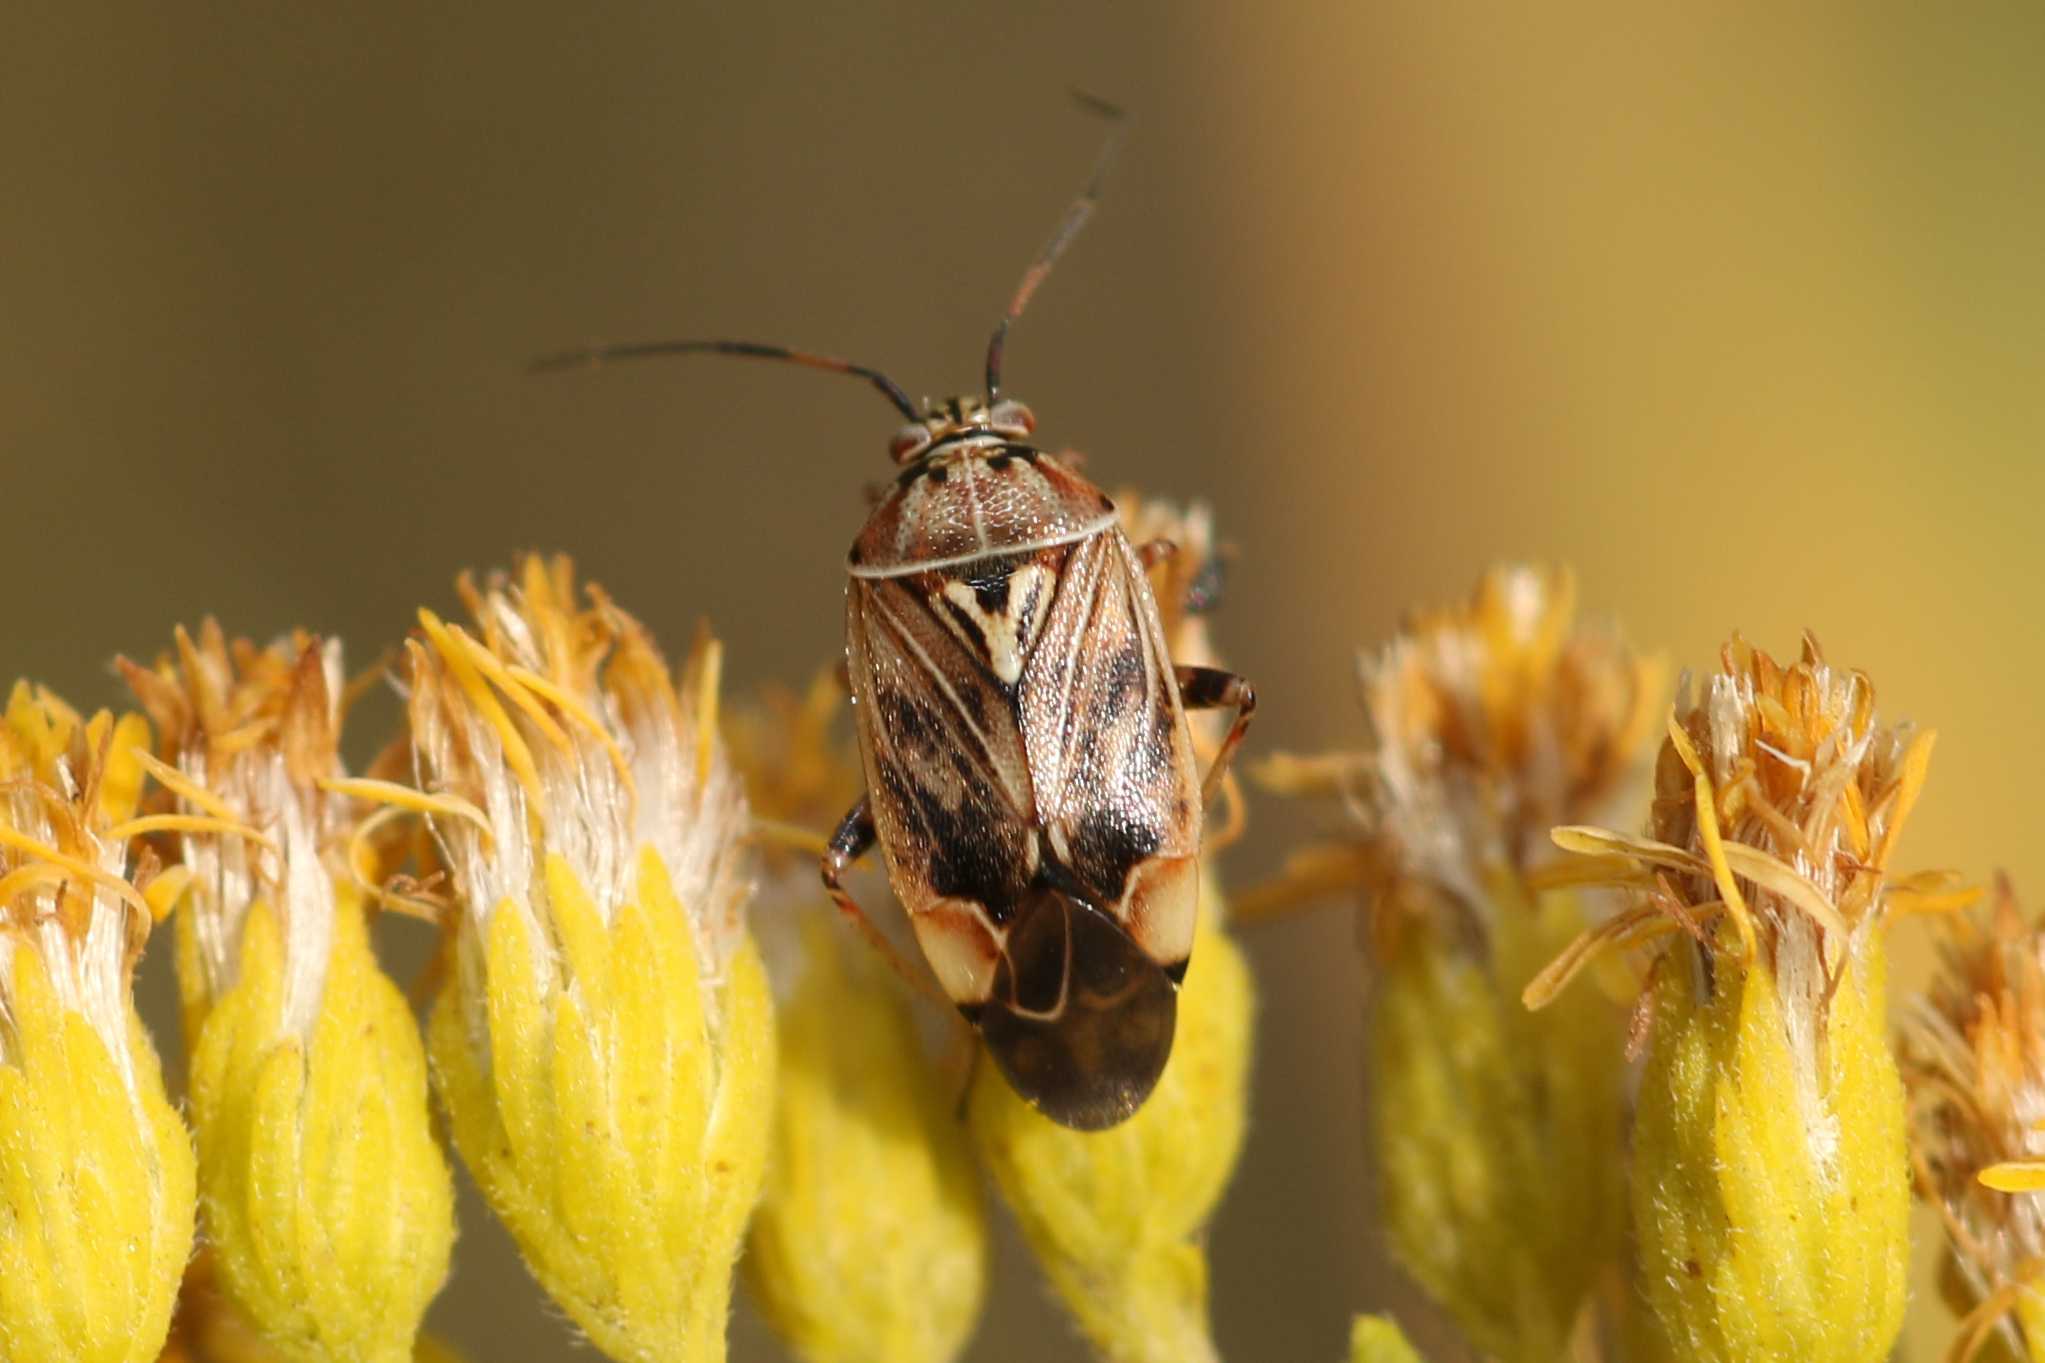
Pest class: lygus_bug